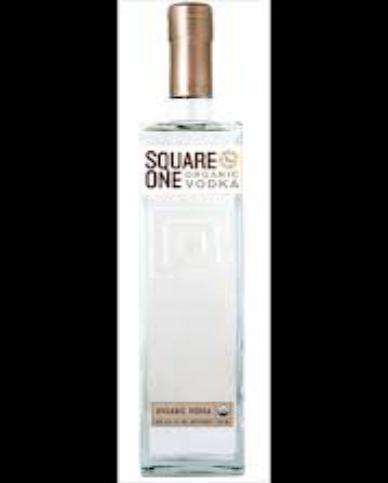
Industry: Food